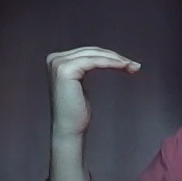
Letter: haa